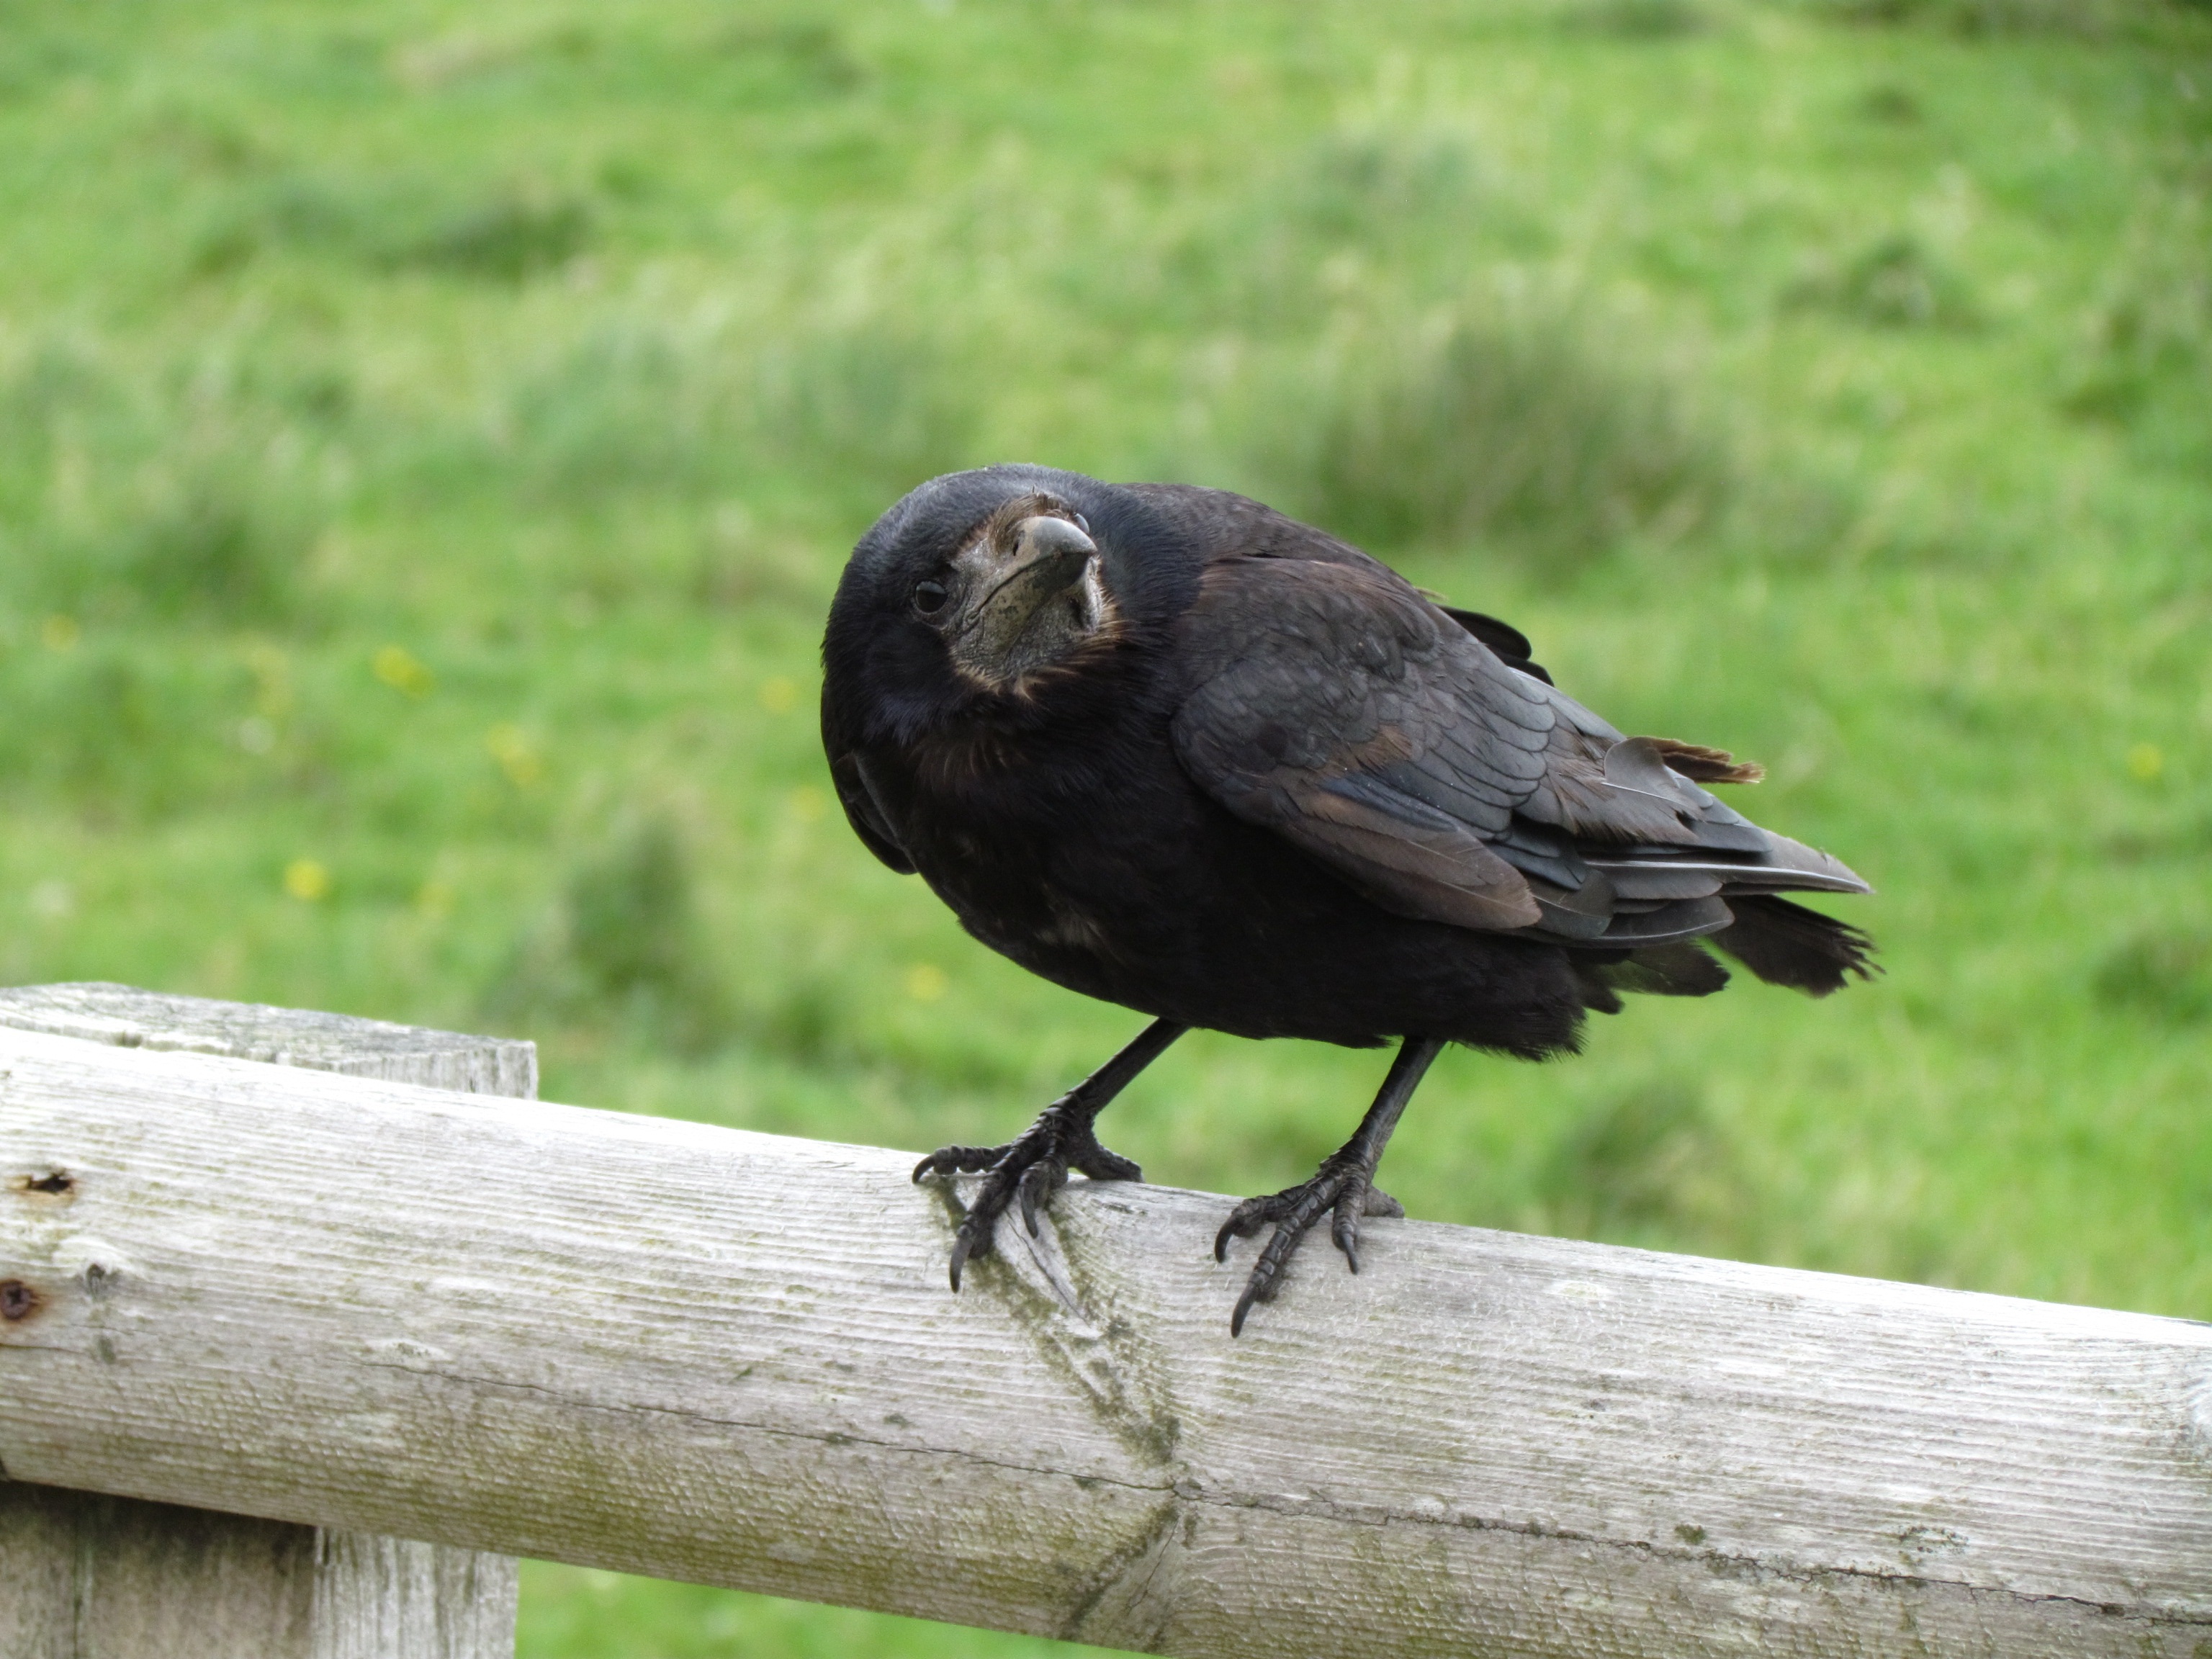
watch, nature, bird, animal, looking, wildlife, wild, beak, perch, feather, fauna, crow, curiosity, look, vertebrate, question, blackbird, watching, staring, curious, perching, american crow, perching bird, crow like bird